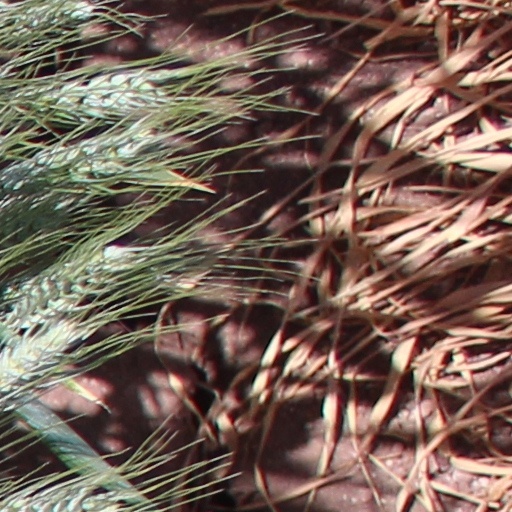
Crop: wheat